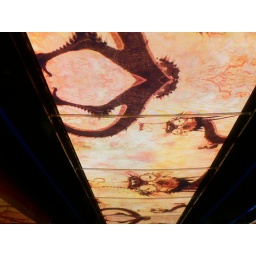
Ceiling display was placed at a building next to new spa house in Enoshima.